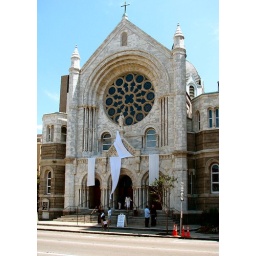
Easter decorations going awry in high wind. That is Pat Dawson negotiating steps by the door in her white Easter outfit.